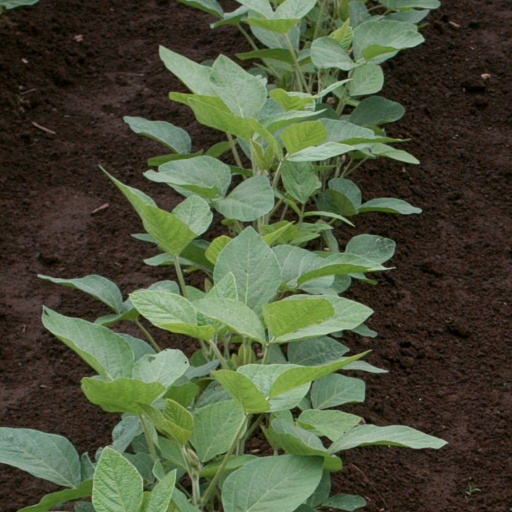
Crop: soybean